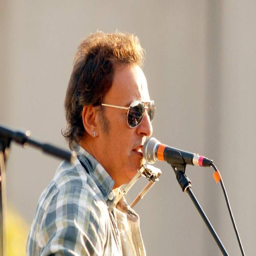
folk rock artist performs an acoustic set at a rally for politician